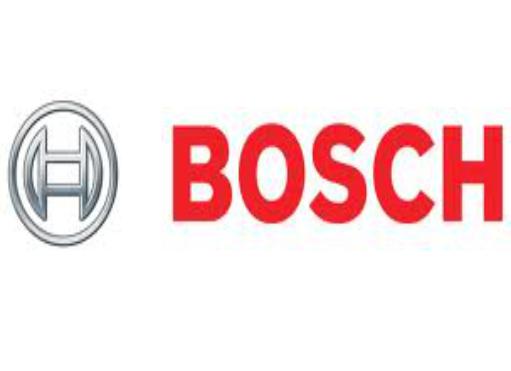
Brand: BOSCH
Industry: Others